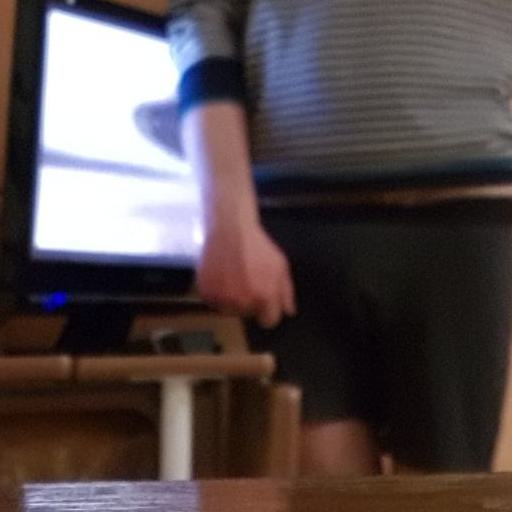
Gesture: no_gesture